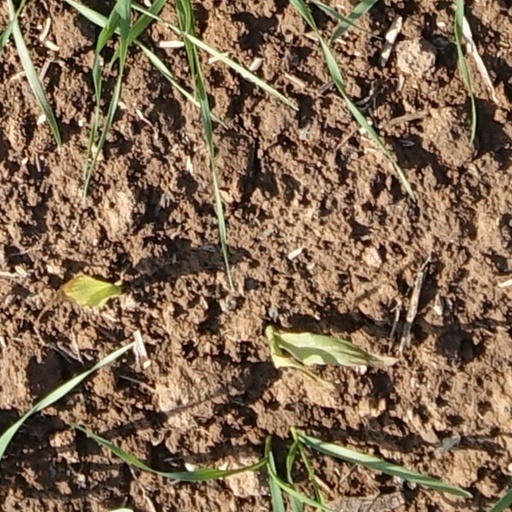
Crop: wheat